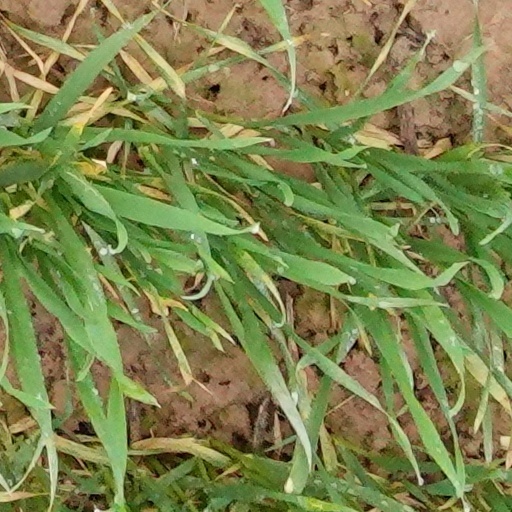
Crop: wheat